Burpee Museum of Natural History

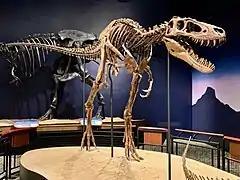
Jane, the best-preserved and most complete juvenile "Tyrannosaurus rex" yet found, on display at the Burpee Museum

Jane (BMRP 2002.4.1) is a juvenile "Tyrannosaurus rex" or "Nanotyrannus lancensis" discovered in the Hell Creek Formation in southeastern Montana during the summer of 2001 by Carol Tuck and Bill Harrison, team members of an expedition led by Burpee Museum curator Michael Henderson, "She" is named after Burpee Museum benefactor Jane Solem. After four years of preparation, Jane is on display as the centerpiece of the exhibit at Burpee Museum, ""Jane: Diary of a Dinosaur"". Visitors can discover what happened during the 66 million years she lay buried, visit a re-creation of the expedition's Montana base camp, and view her fully restored 21-foot skeleton. She was 11 years old at death, and is half as big as her adult counterpart "Sue", who is 43 feet long and resides at Chicago's Field Museum. Jane's weight was probably nearly . Her big feet and long powerful legs indicate she was built for speed. Her lower jaw has 17 finely curved, serrated, razor-sharp teeth designed to tear into flesh.